Bobbie Phillips

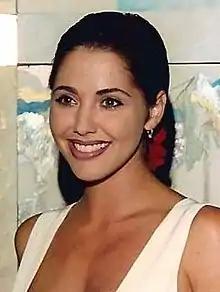
Phillips in 2011

Born in Charleston, South Carolina, Phillips moved to Hollywood in 1990 and began working in television soon after. Her first acting job was guest-starring with Halle Berry on the science-fiction Fox comedy "They Came from Outer Space". Phillips was also a sought-after fitness and swimsuit model. Canadian bodybuilder and entrepreneur Joe Weider placed her under contract.